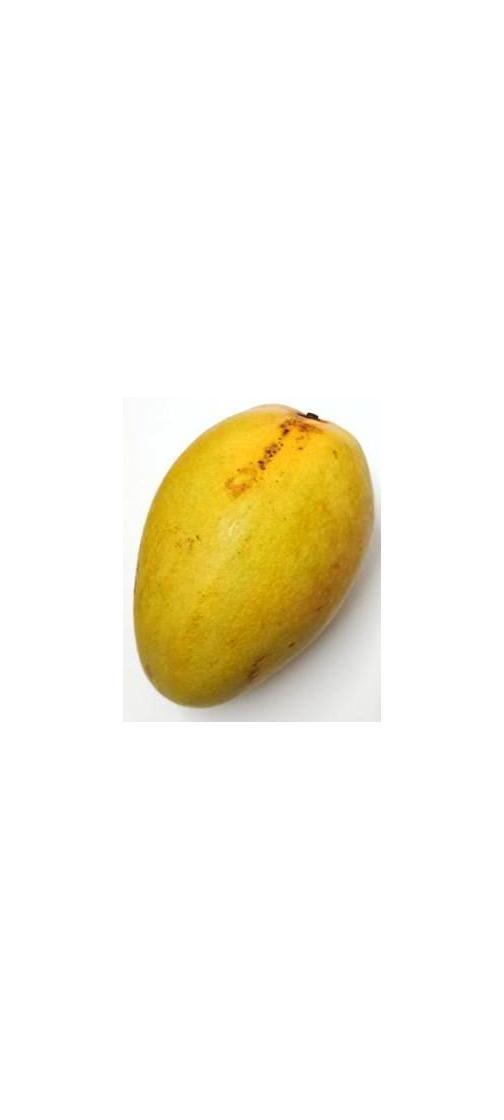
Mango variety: Bari-11